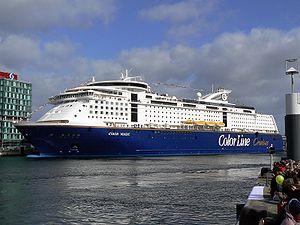
Le MS Color Magic est un cruiseferry exploité par la compagnie maritime norvégienne Color Line pour la ligne reliant Oslo, en Norvège, à Kiel, en Allemagne. Construit par Aker Finnyards à Rauma, en Finlande, en 2007, le MS Color Magic est le plus grand cruiseferry du monde depuis 2007, en remplacement du MS Color Fantasy.